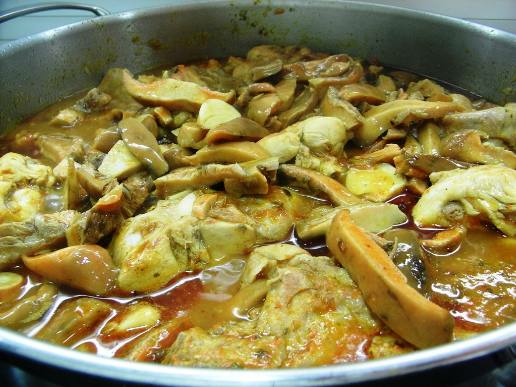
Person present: No